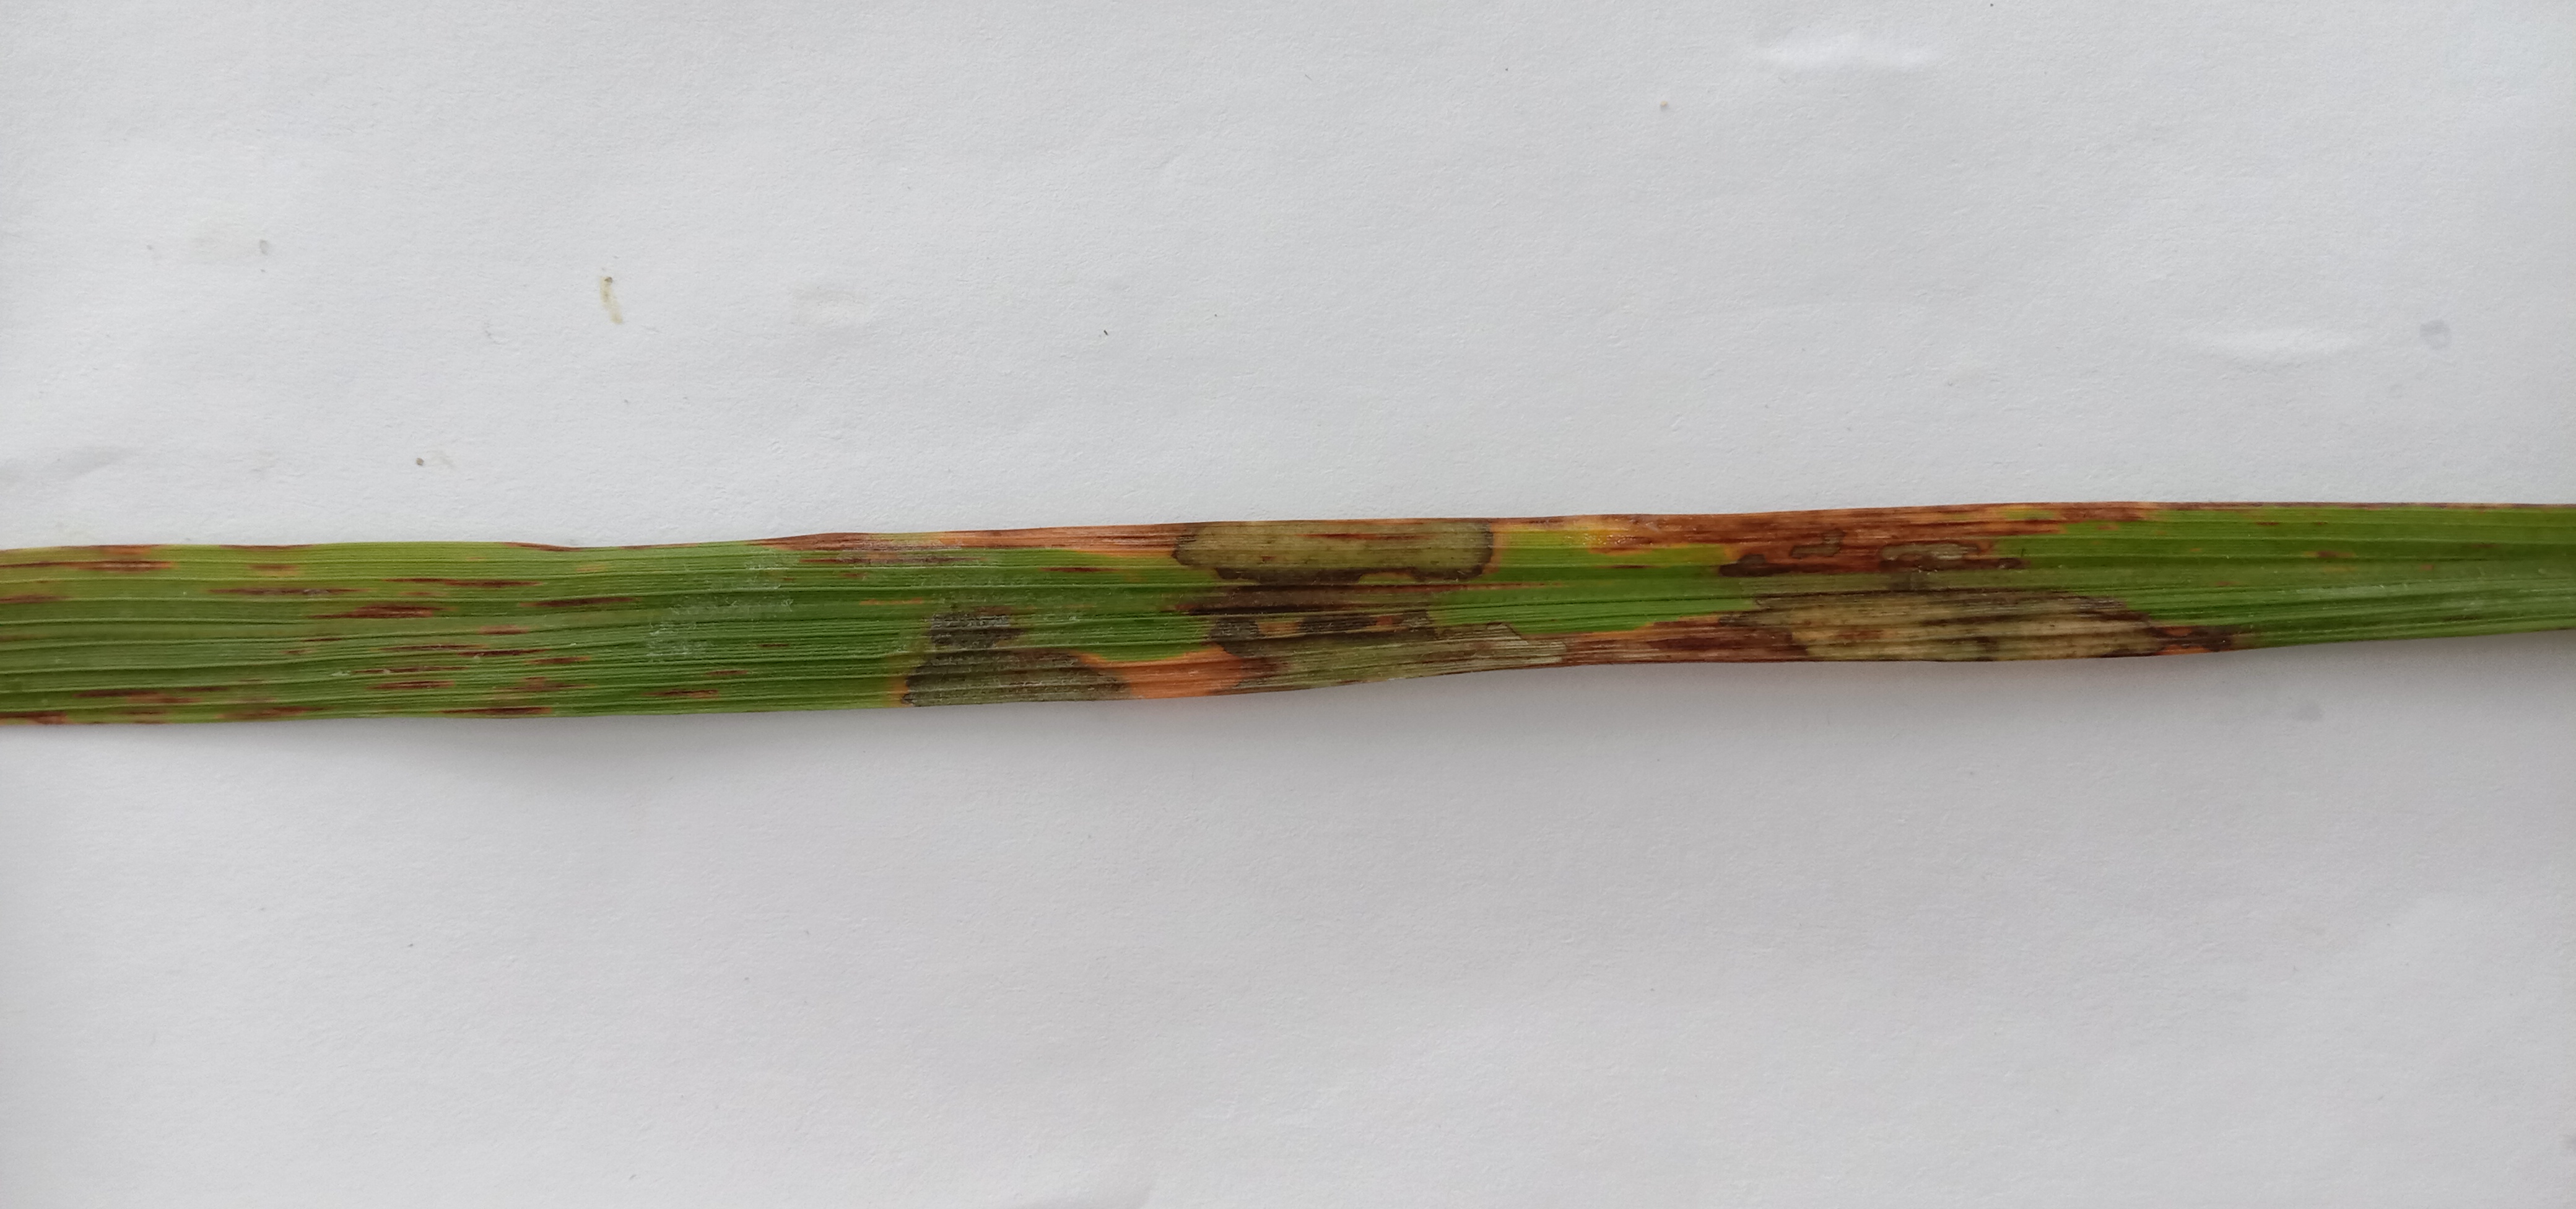
Label: Rice___Brown_Spot